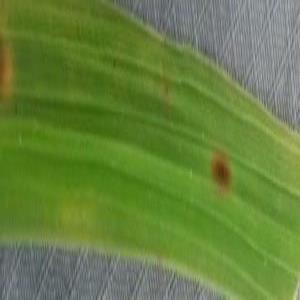
Disease: Brownspot